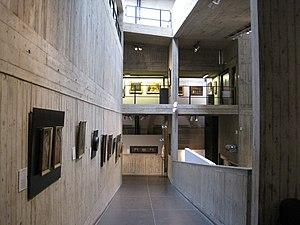
Musée des Beaux-Arts de Besançon